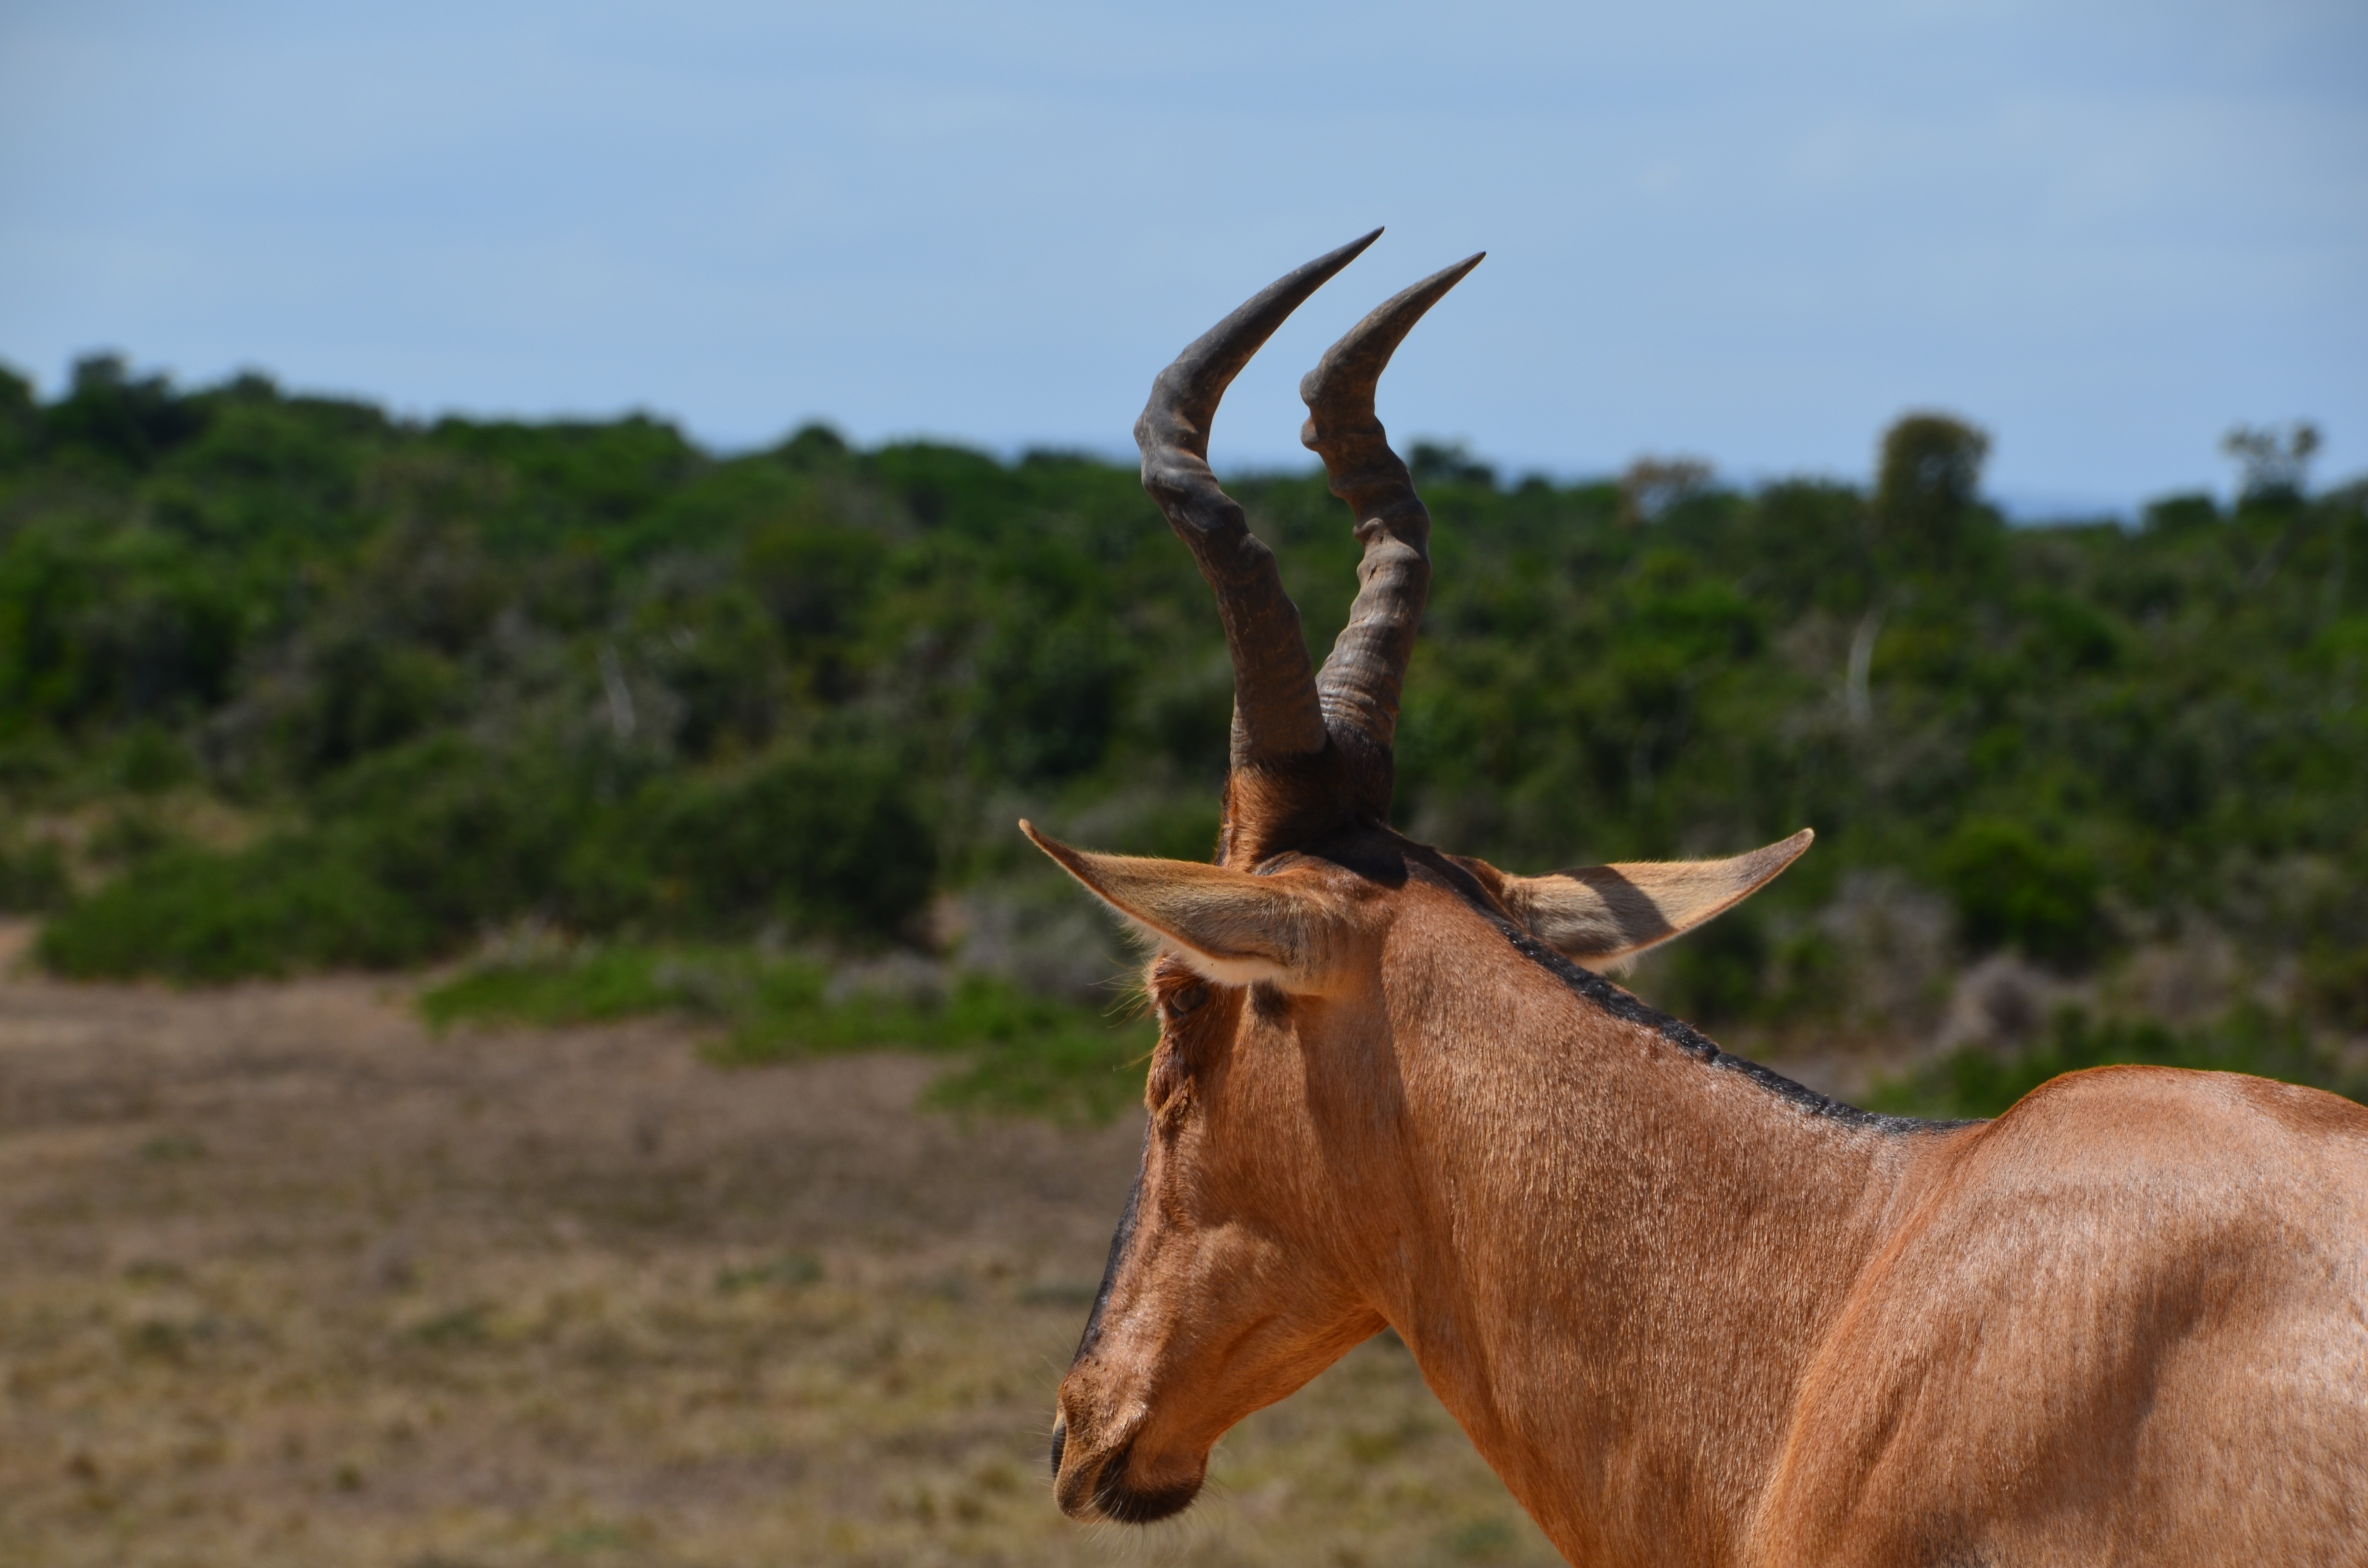
wildlife, horn, africa, mammal, close, fauna, antelope, wild animal, horns, safari, bock, pack animal, cattle like mammal, hartebeest